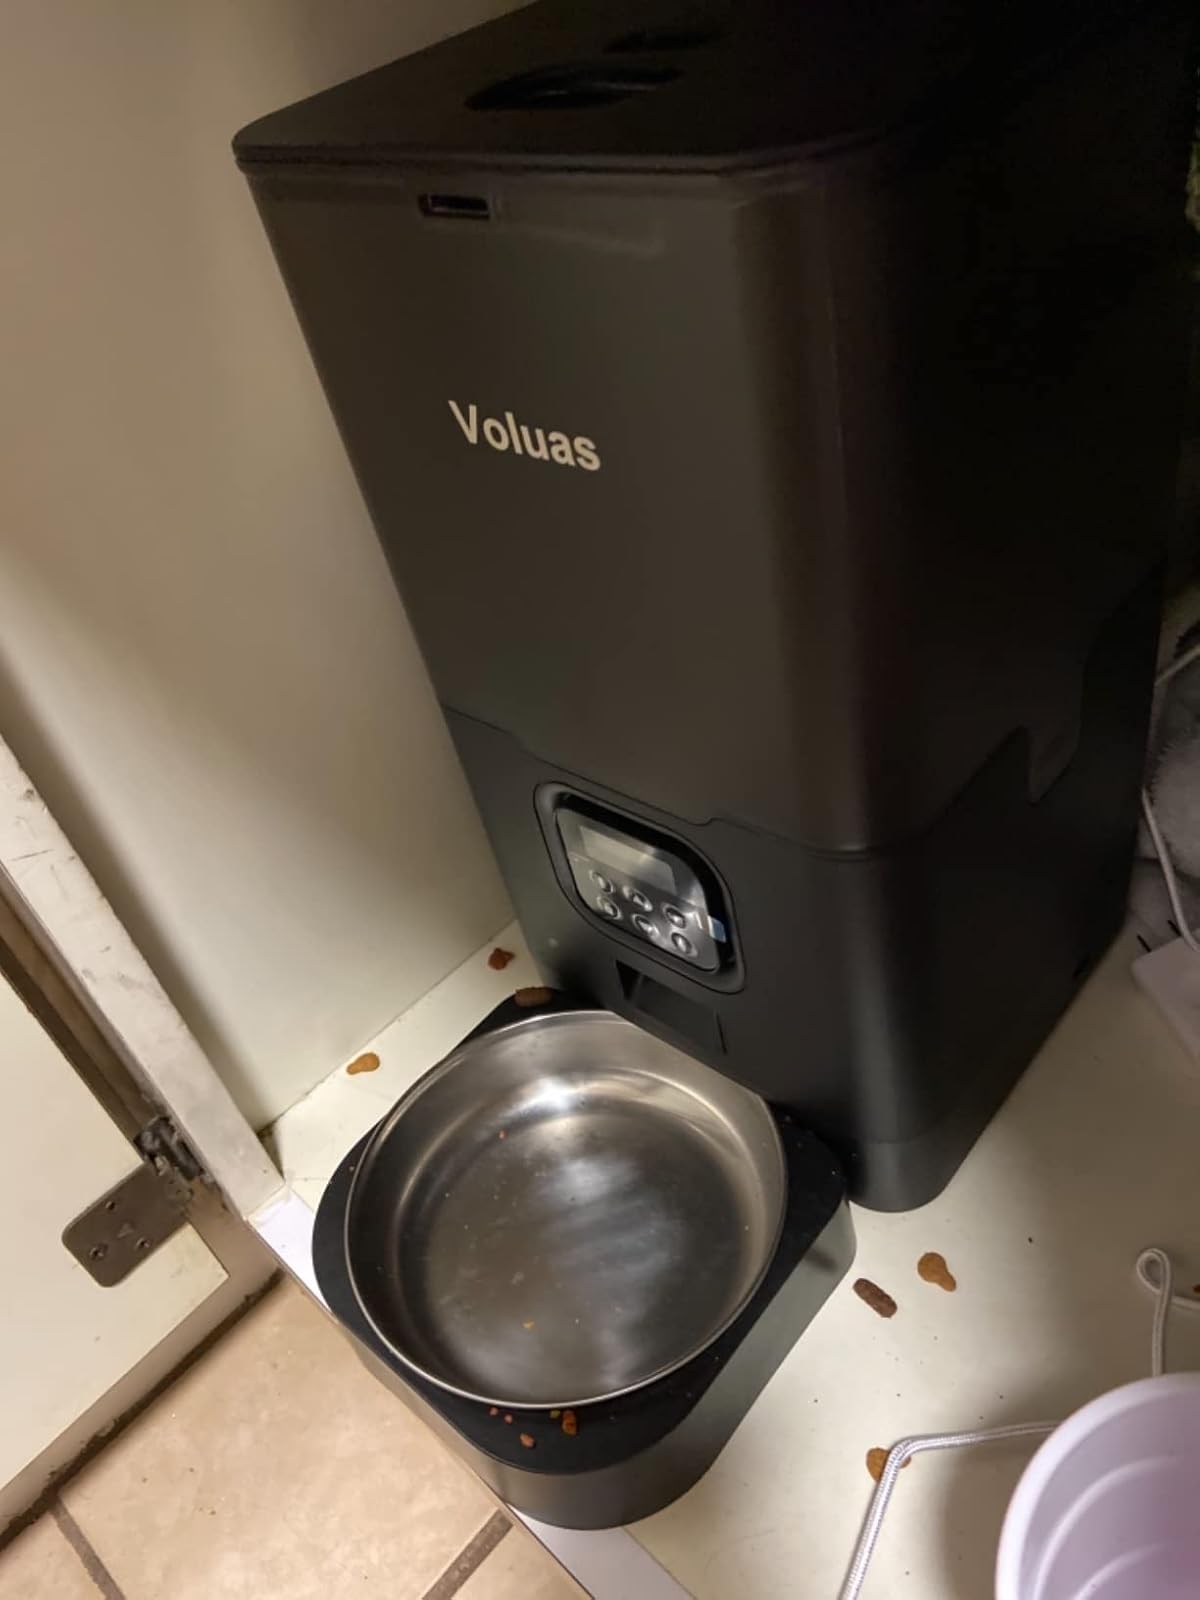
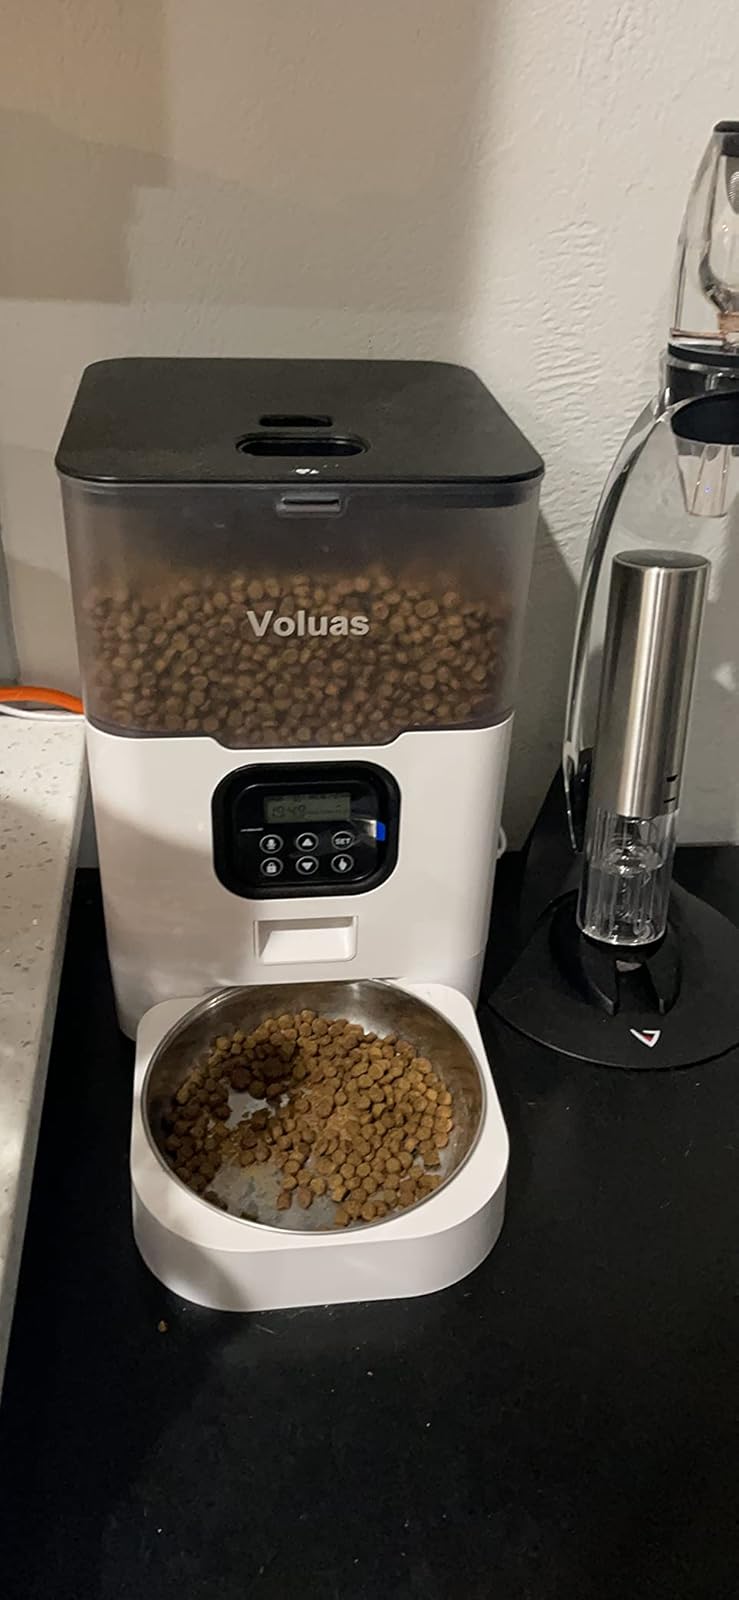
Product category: items_feeder
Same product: no